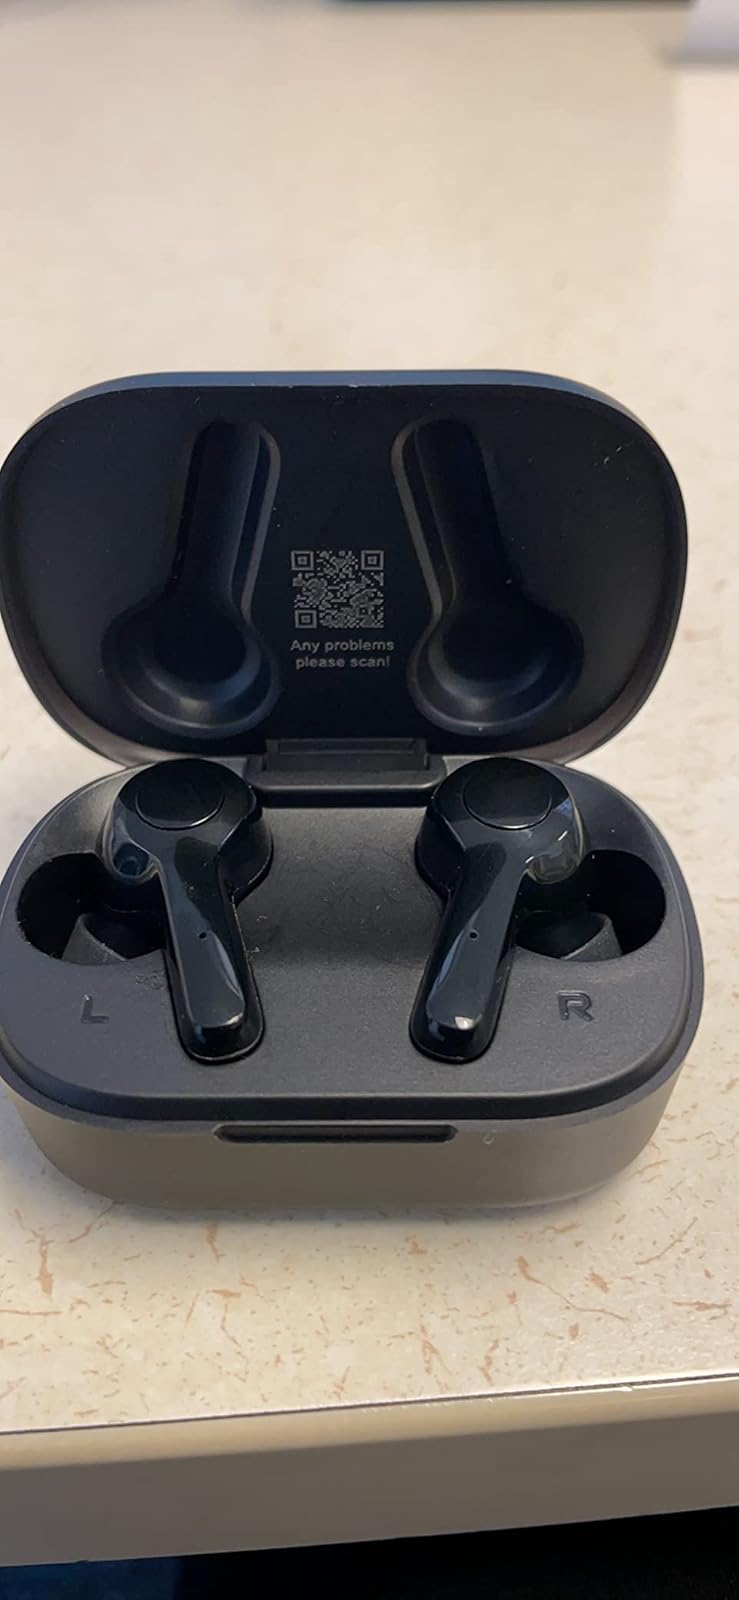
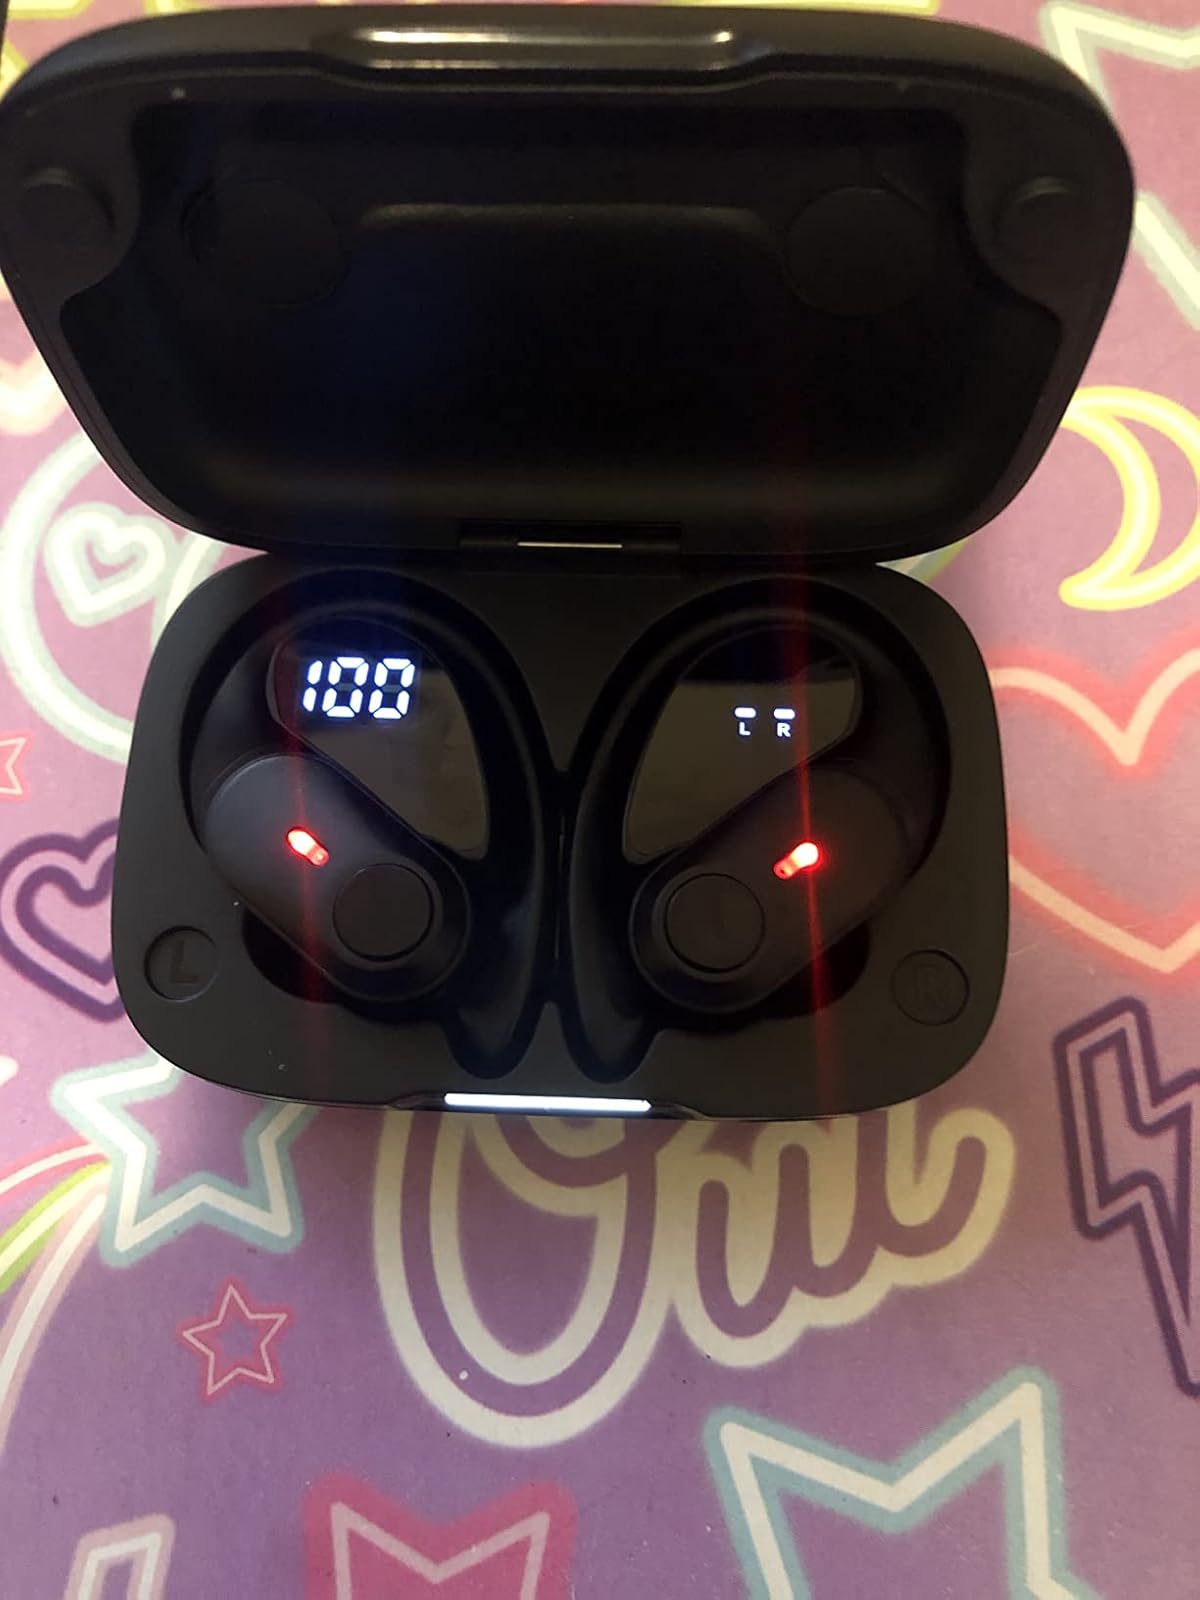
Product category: earbuds
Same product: no